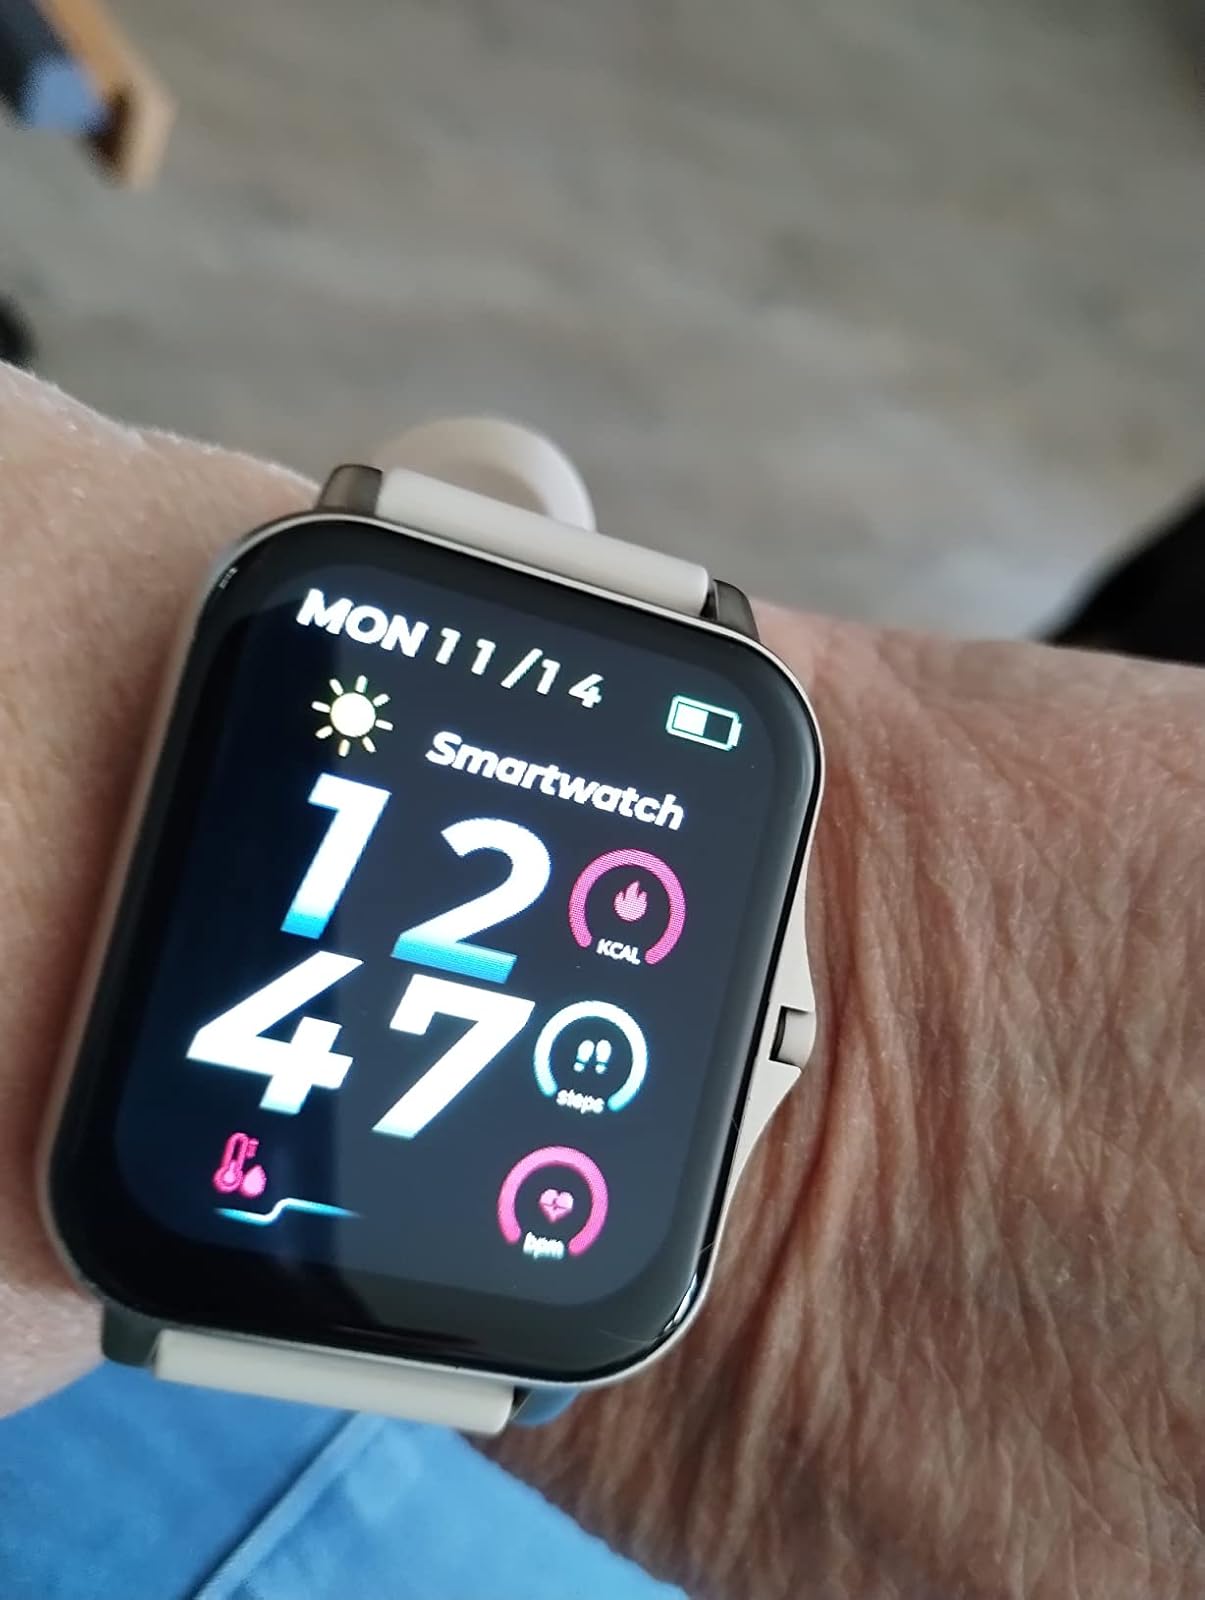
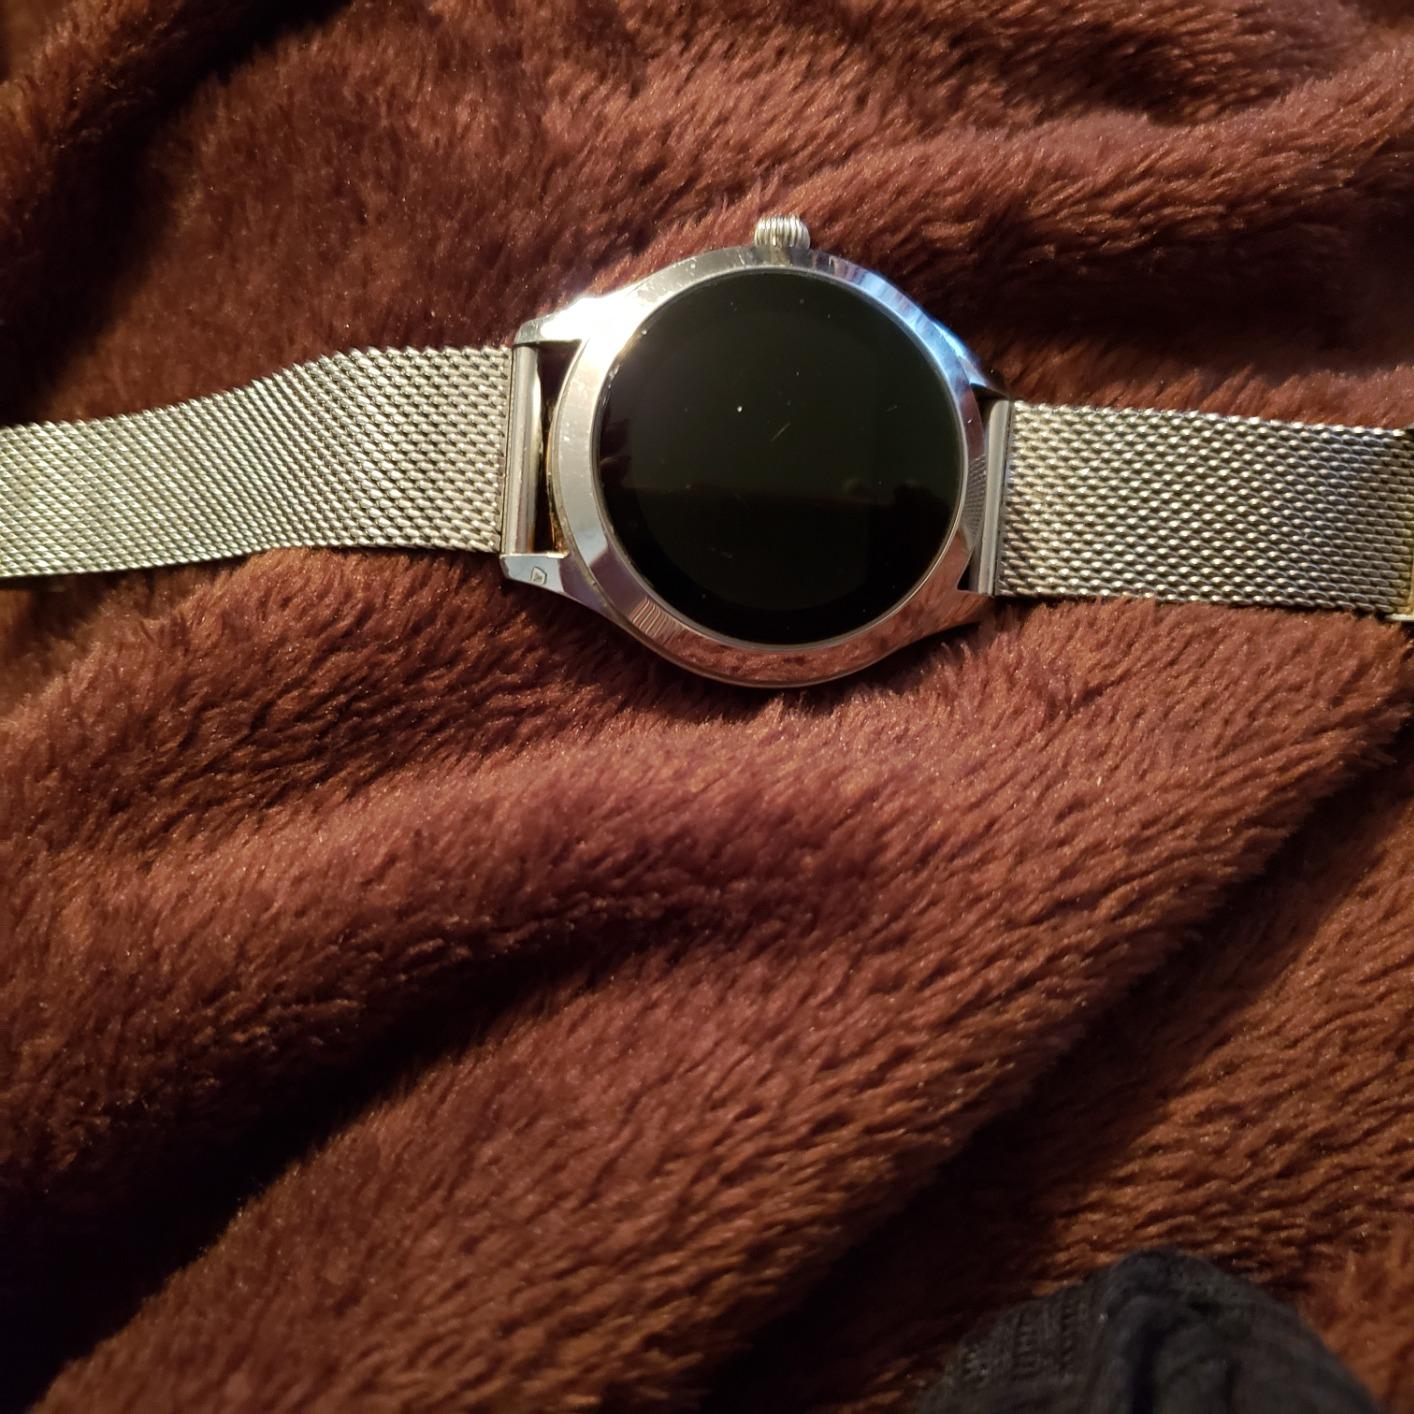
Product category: smartwatch
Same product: no